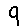
Label: 9